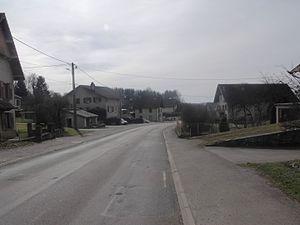
Rue principale, Aïssey, Doubs, France
Aïssey est une commune française située dans le département du Doubs, en région Bourgogne-Franche-Comté.